Misao Seki

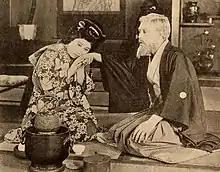
Pictured in "The Breath of the Gods"

Misao Seki was a film actor and comedian who worked in Japan and Hollywood from the 1910s through the 1940s. He appeared in more than 100 films over the course of his career.